Industrial Revolution in Wales

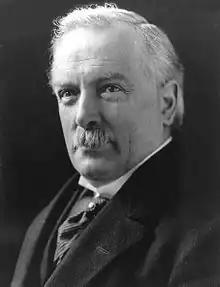
David Lloyd George

Socialism gained ground rapidly in the industrial areas of South Wales in the latter part of the century, accompanied by the increasing politicisation of religious Nonconformism. The first Labour MP, Keir Hardie, was elected as junior member for the Welsh constituency of Merthyr Tydfil and Aberdare in 1900. In common with many European nations, the first movements for national autonomy began in the 1880s and 1890s with the formation of "Cymru Fydd", led by Liberal Party politicians such as T. E. Ellis and David Lloyd George.